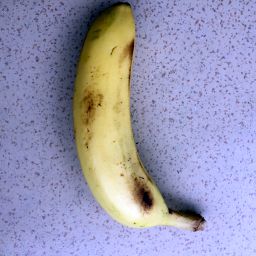
Fruit: Banana
Quality: Good